Phil Urich

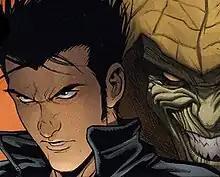
Phil Urich in "The Amazing Spider-Man" #666 (July 2011).Art by Steffano Caselli.

Philip Benjamin "Phil" Urich is a fictional character appearing in American comic books published by Marvel Comics. He first appeared in "Web of Spider-Man" #125 (June 1995). He was a superhero as the Green Goblin, and a supervillain as the Hobgoblin. He was later crowned the Goblin Knight before dubbing himself the Goblin King.